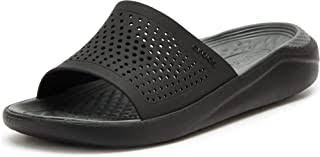
Label: Clog